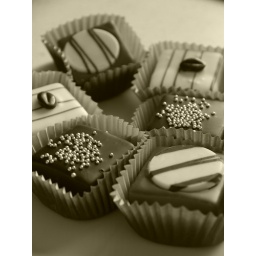
Petit fours in black and white